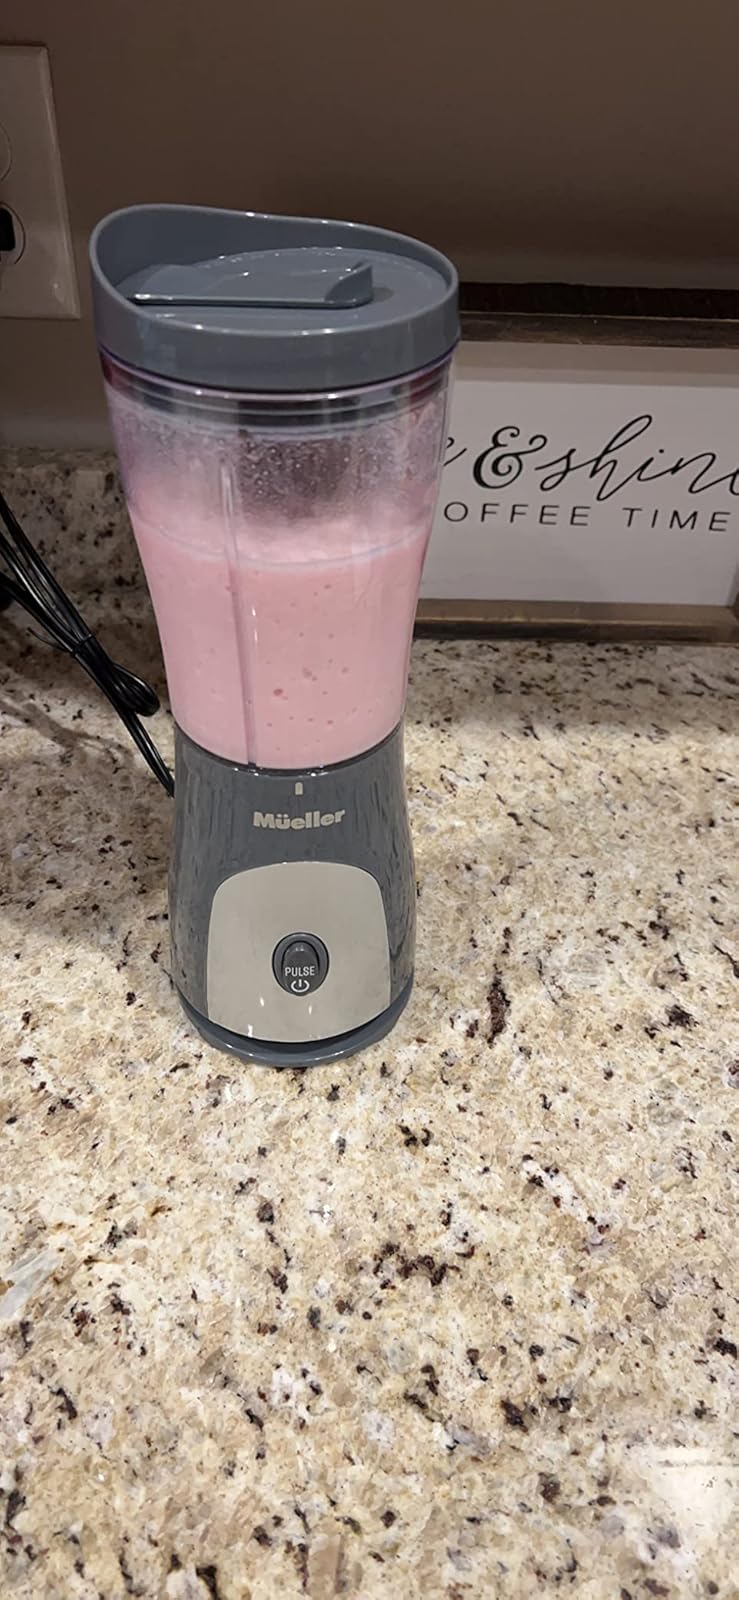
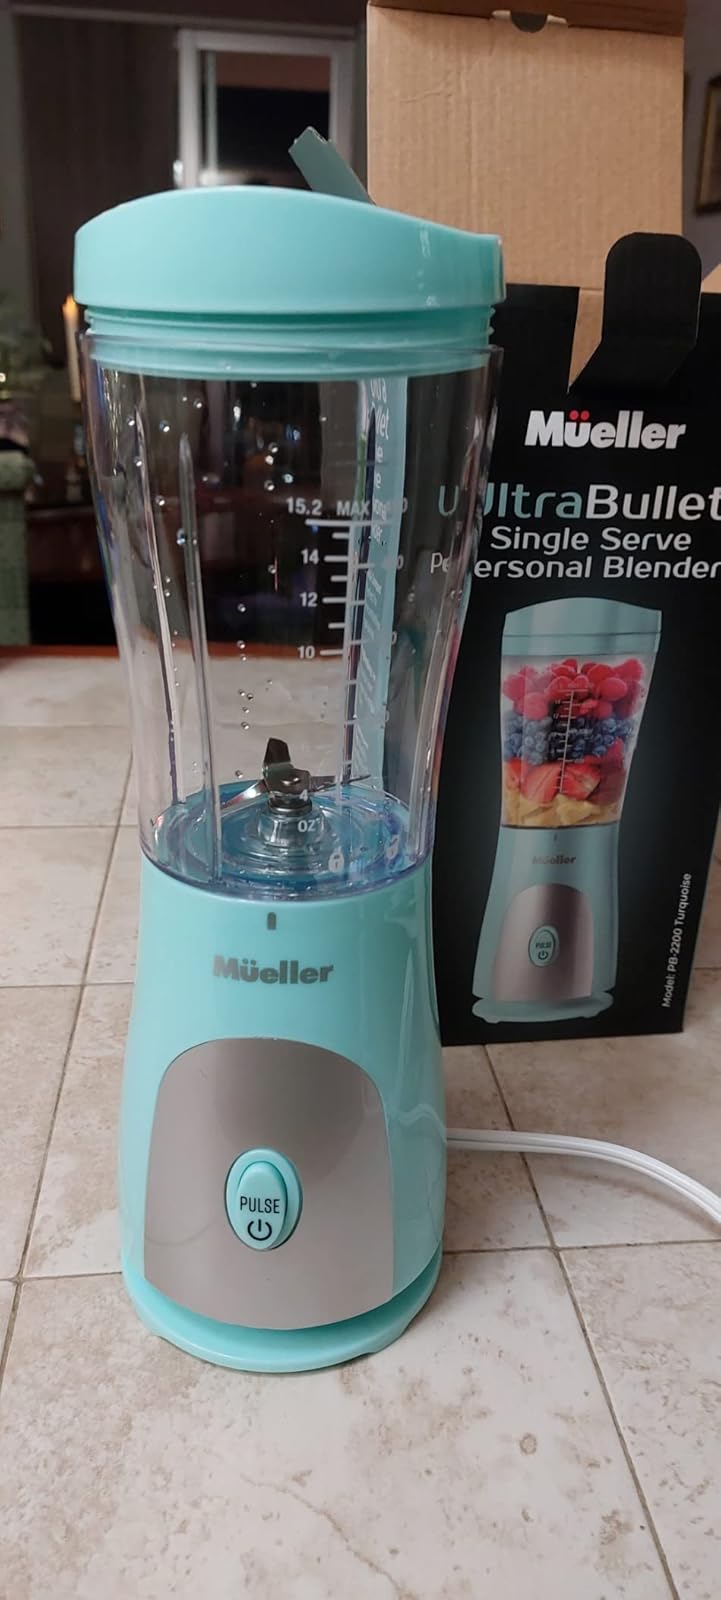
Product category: items_blender
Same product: no